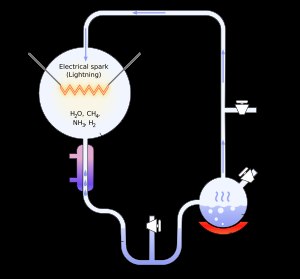
Miller-Urey-eksperimentet
Eksperimentet fra 1953
Miller–Urey-eksperimentet er et forsøg udført i 1953 af Stanley Miller hos professor Harold Urey på University of Chicago for at undersøge hvilke betingelser, der kan føre til dannelse af biokemiske molekyler som en forudsætning for livets opståen.